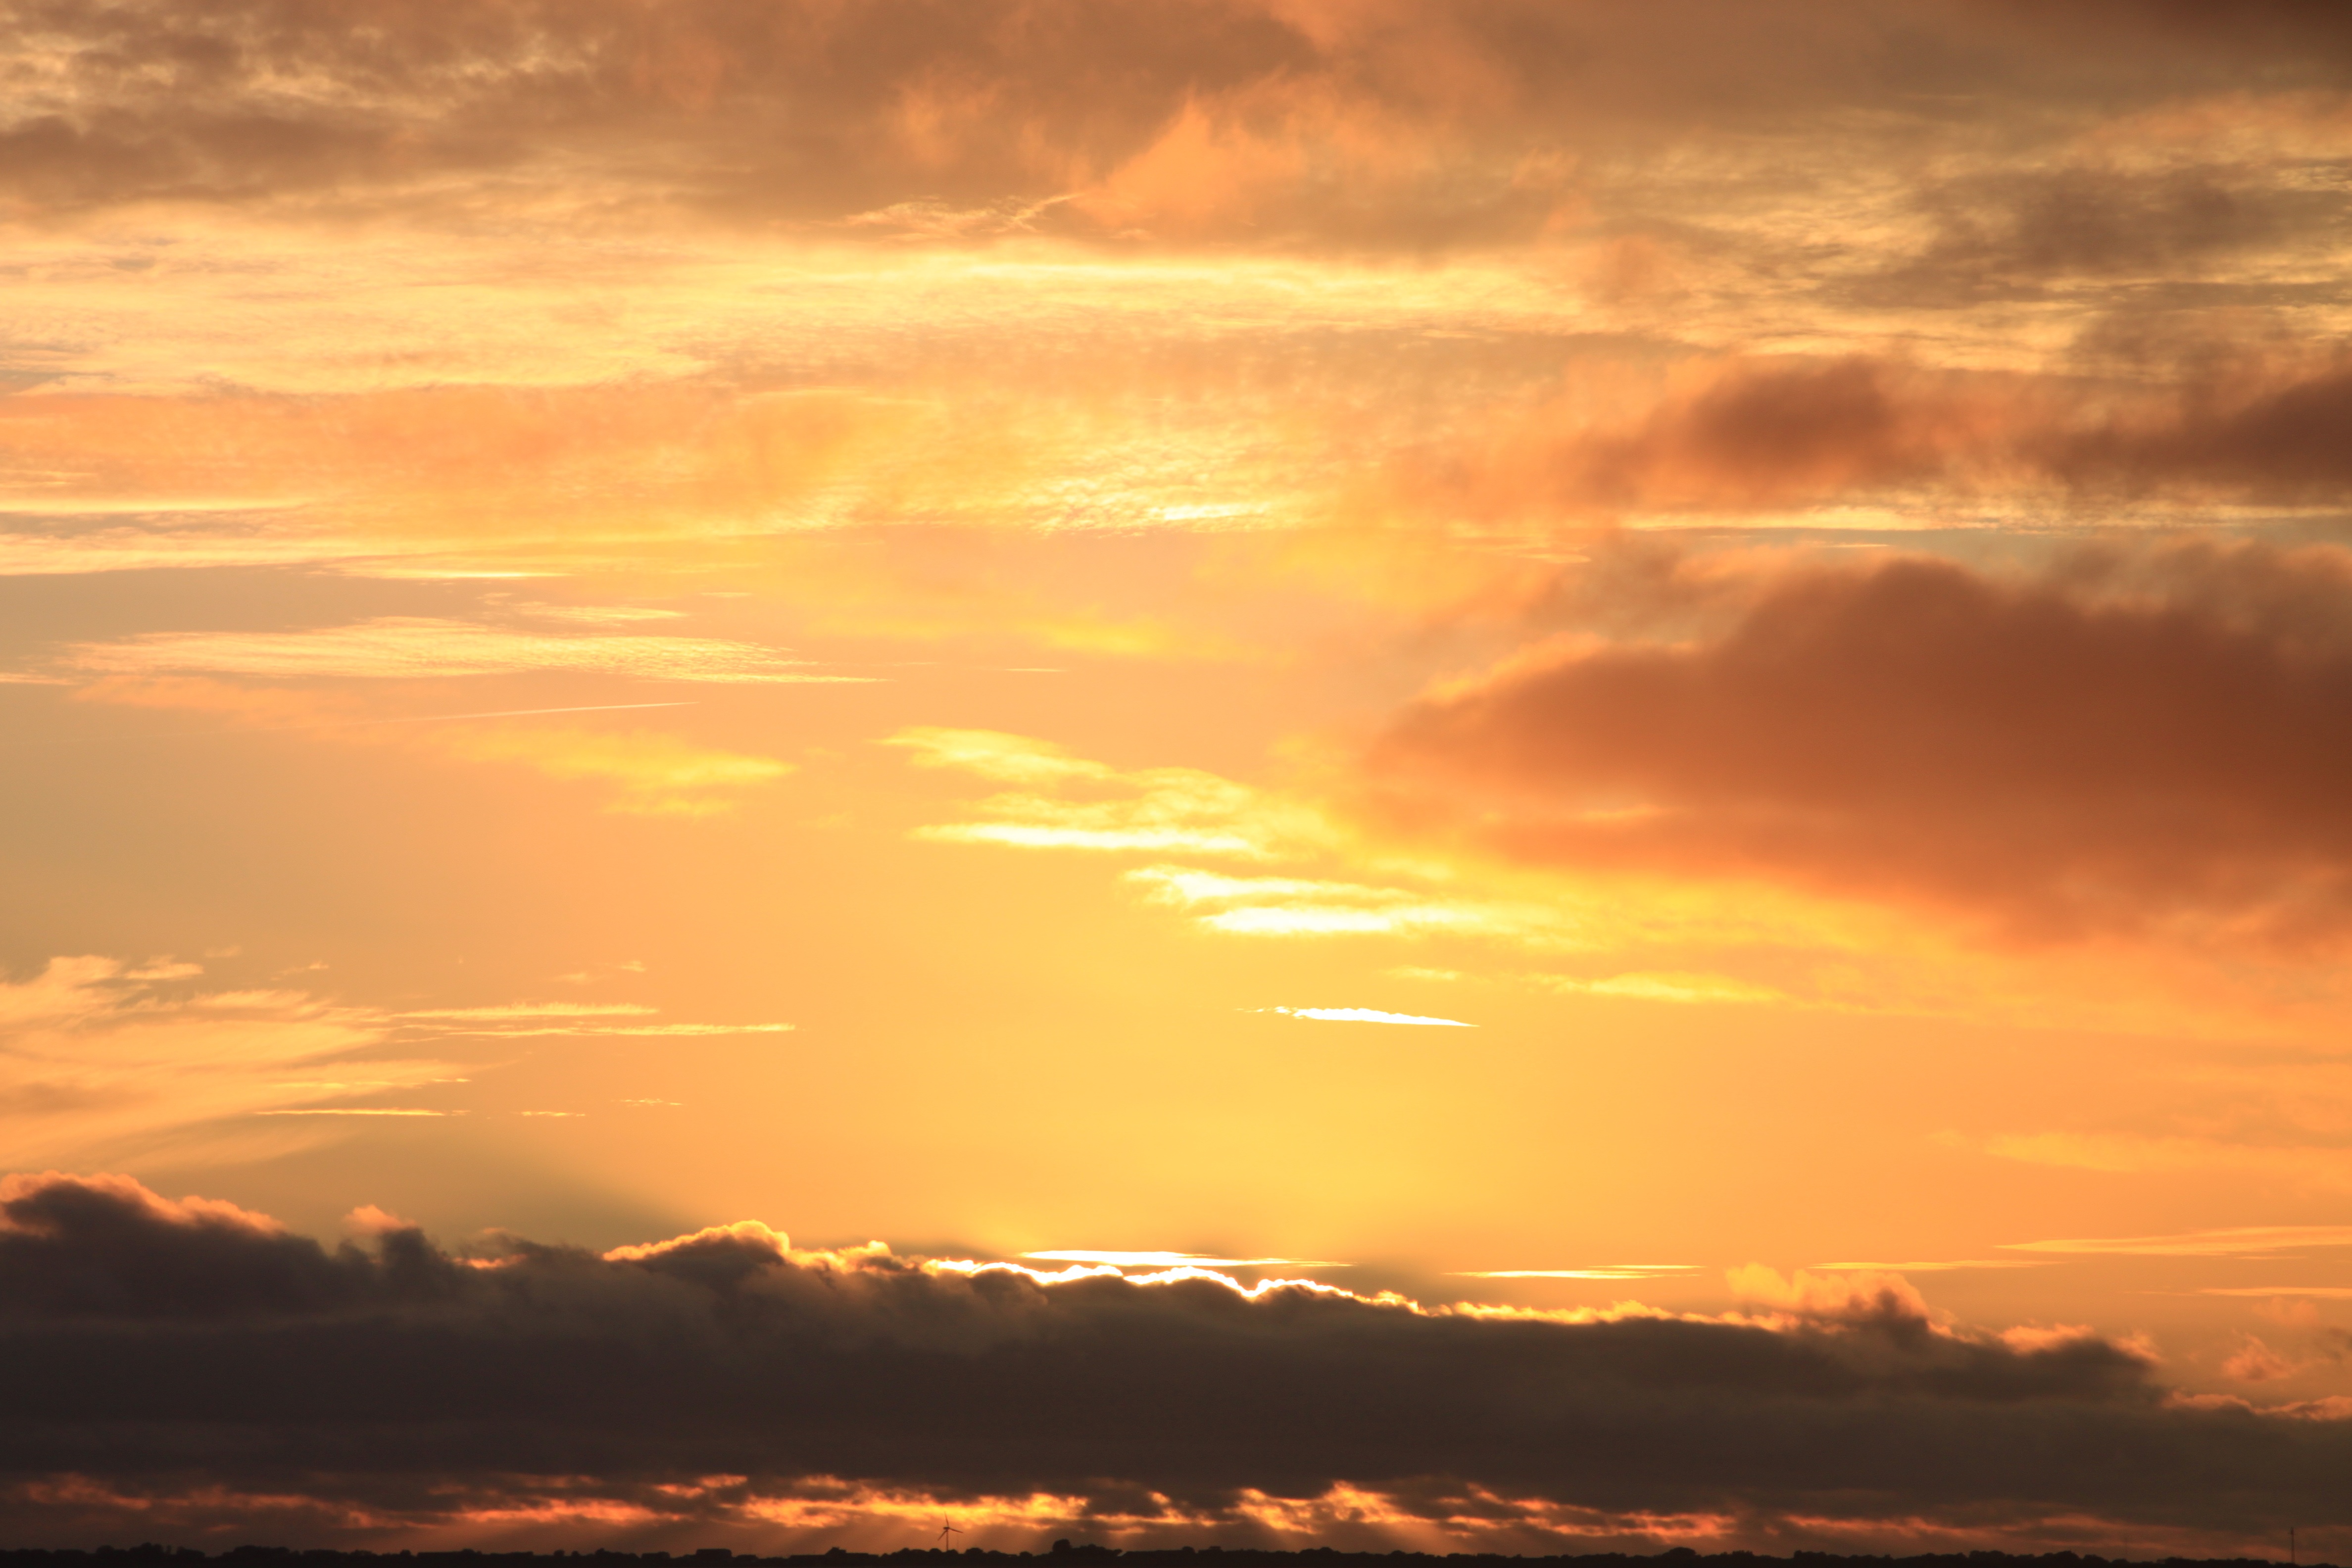
sea, horizon, cloud, sky, sun, sunrise, sunset, sunlight, morning, dawn, atmosphere, dusk, evening, cumulus, plain, background, north sea, afterglow, red sky at morning